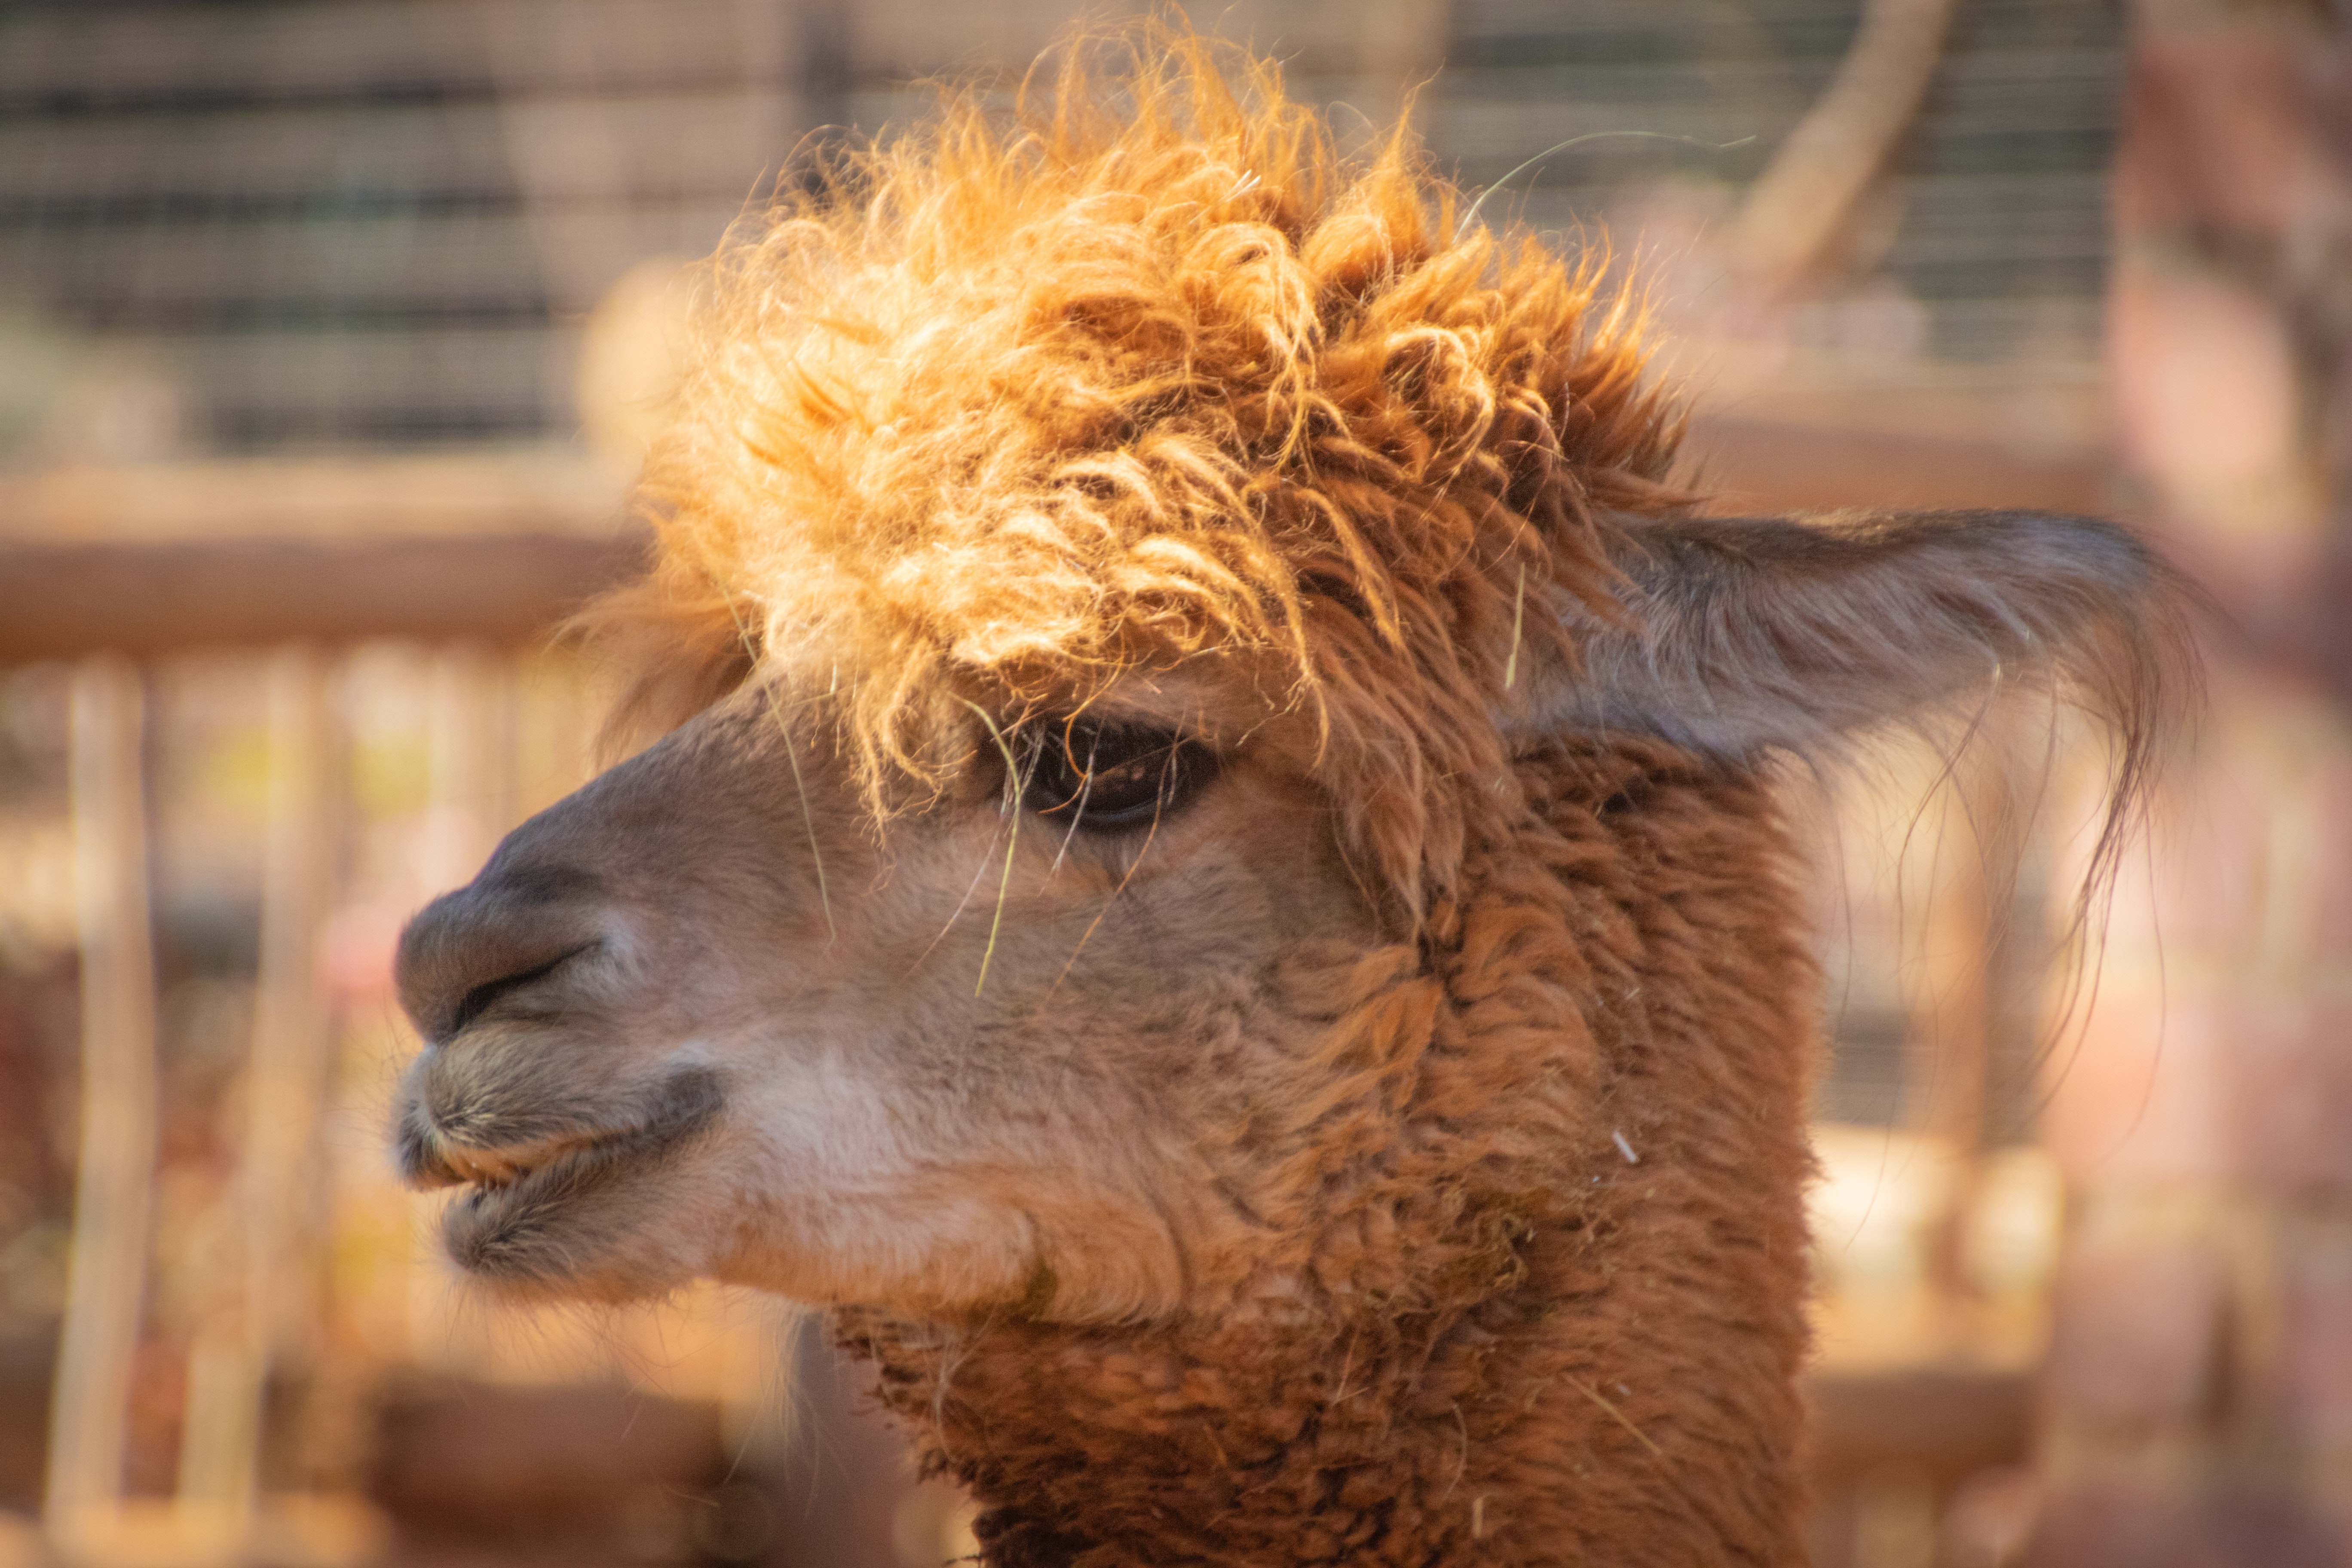
vertebrate, alpaca, mammal, llama, camelid, vicuna, terrestrial animal, livestock, snout, wildlife, fawn